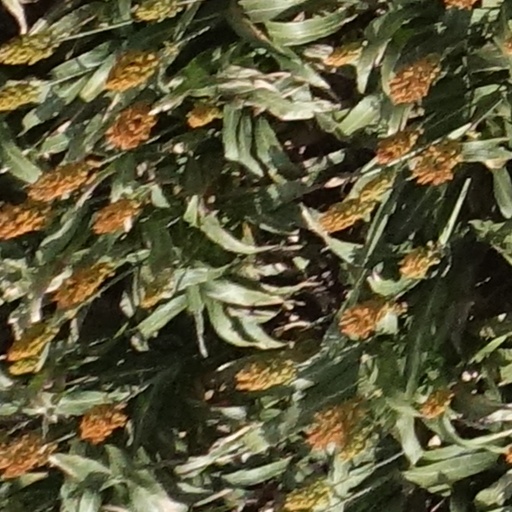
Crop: sorghum